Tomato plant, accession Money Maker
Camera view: bottom (45 deg); turntable rotation: 270 degrees
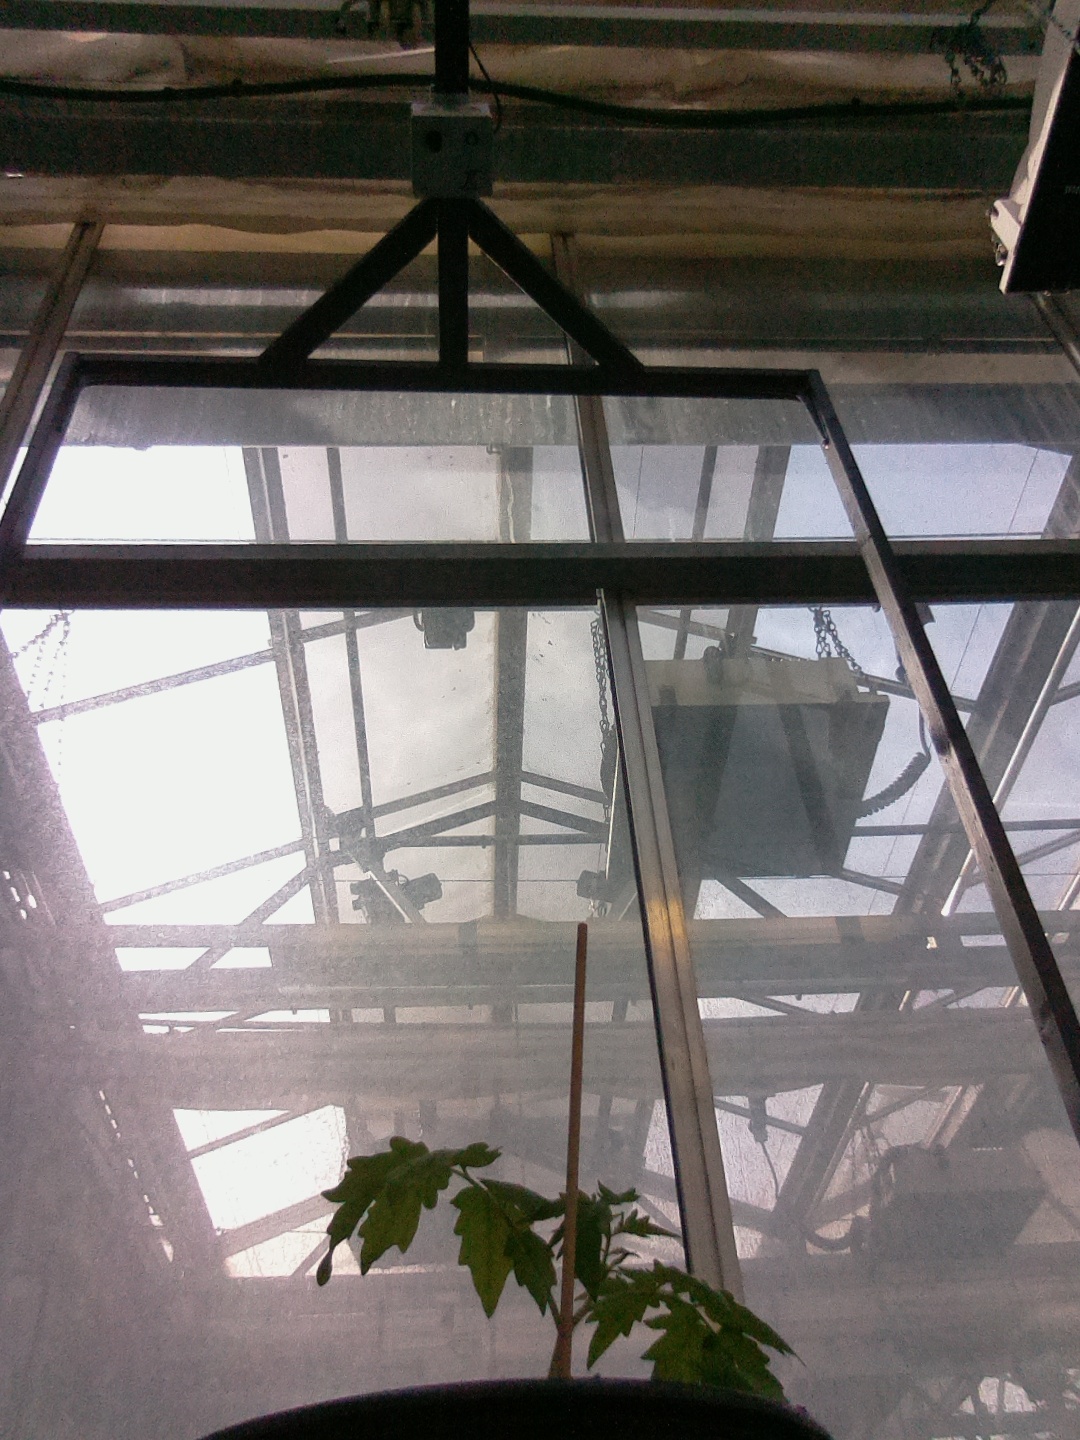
BBCH growth stage 13: 6 of true leaves visible